Grez-Neuville

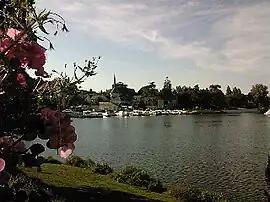
The Mayenne, the church and the port of Neuville

Grez-Neuville is a commune in the Maine-et-Loire department in western France.